Marine sediment

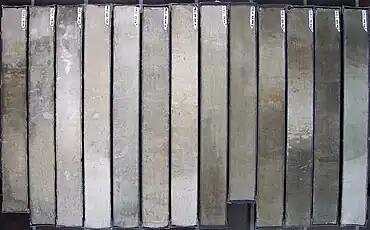
Sediment core, taken with a gravity corer by the research vessel RV "Polarstern" in the South Atlantic; light/dark-coloured changes are due to climate cycles of the Quaternary; basis age of the core is about one million years (length of each segment is one metre).

Coccolithophores are minute unicellular photosynthetic protists with two flagella for locomotion. Most of them are protected by a shell covered with ornate circular plates or scales called coccoliths. The coccoliths are made from calcium carbonate. The term coccolithophore derives from the Greek for a "seed carrying stone", referring to their small size and the coccolith stones they carry. Under the right conditions they bloom, like other phytoplankton, and can turn the ocean milky white.